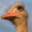
Label: bird